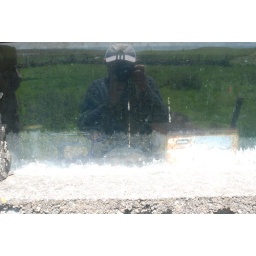
photographing thro window in out house andy rosies place muckross kilcar co donegal 29/5/09